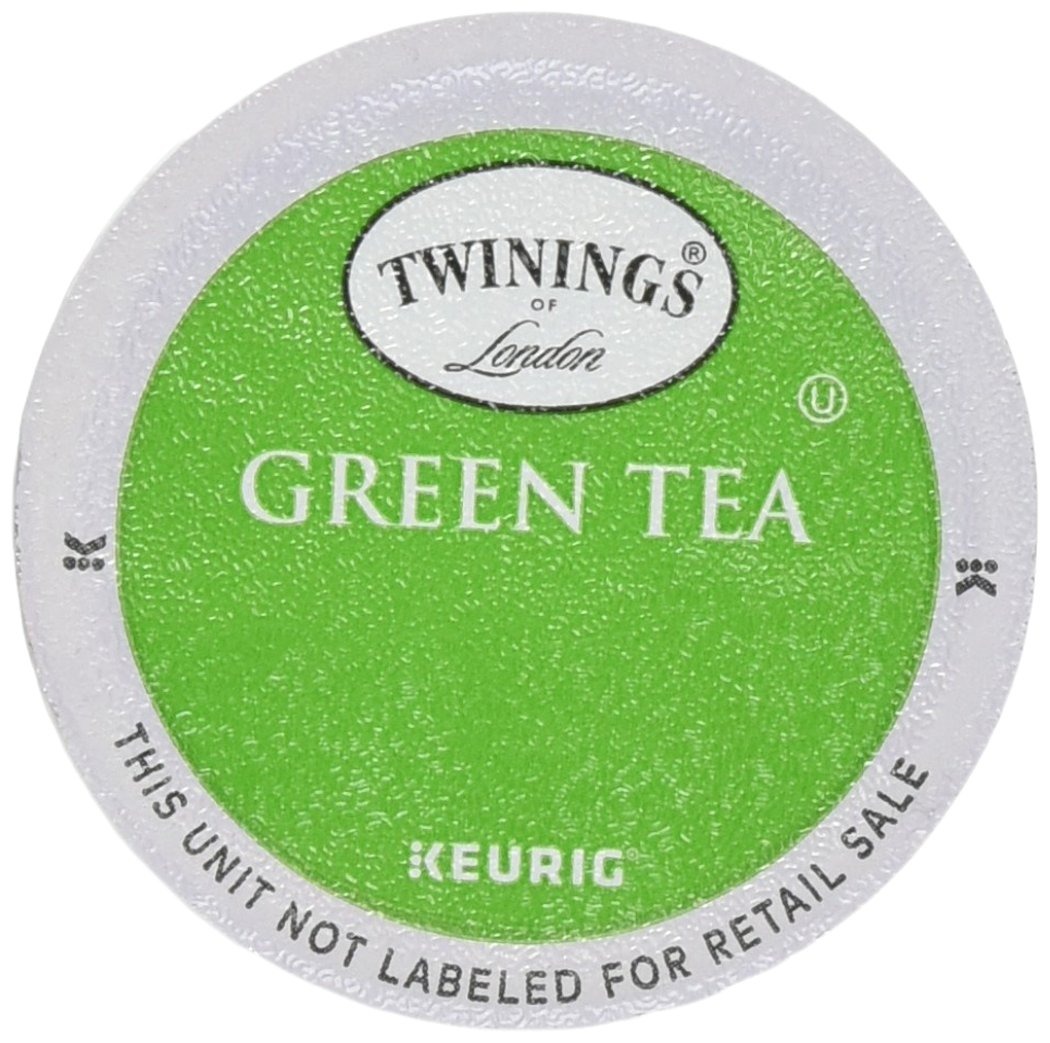
Item Name: Twinings Green Tea, Keurig K-Cups, 12 Count (Pack of 1)
Bullet Point: This product contains 100% natural ingredients
Value: 1.0
Unit: Count

Price: 14.27